Cardè Bridge

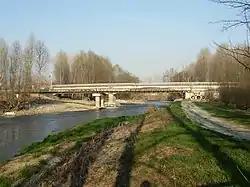
Cardè Bridge in March 2009

The Cardè Bridge is the first reinforced concrete bridge built over the Po. It is located in Cardè, in the Province of Cuneo, in the Italian region Piedmont. The works for its realization started on 5 February and finished on 7 December 1914. The project was planned by "Ingegneri Giay Emilio & Eugenio" of Turin. Before its construction, a wooden bridge linked Cardè to Villafranca Piemonte and Barge but it was often ruined by the floods. On 9 February 2004, during the central pillar maintenance works, the bridge subsided. Nowaday the structure is condemned, moreover the works for its restoration are going on. Meanwhile, a Bailey bridge was built to let the vehicles but trucks pass.